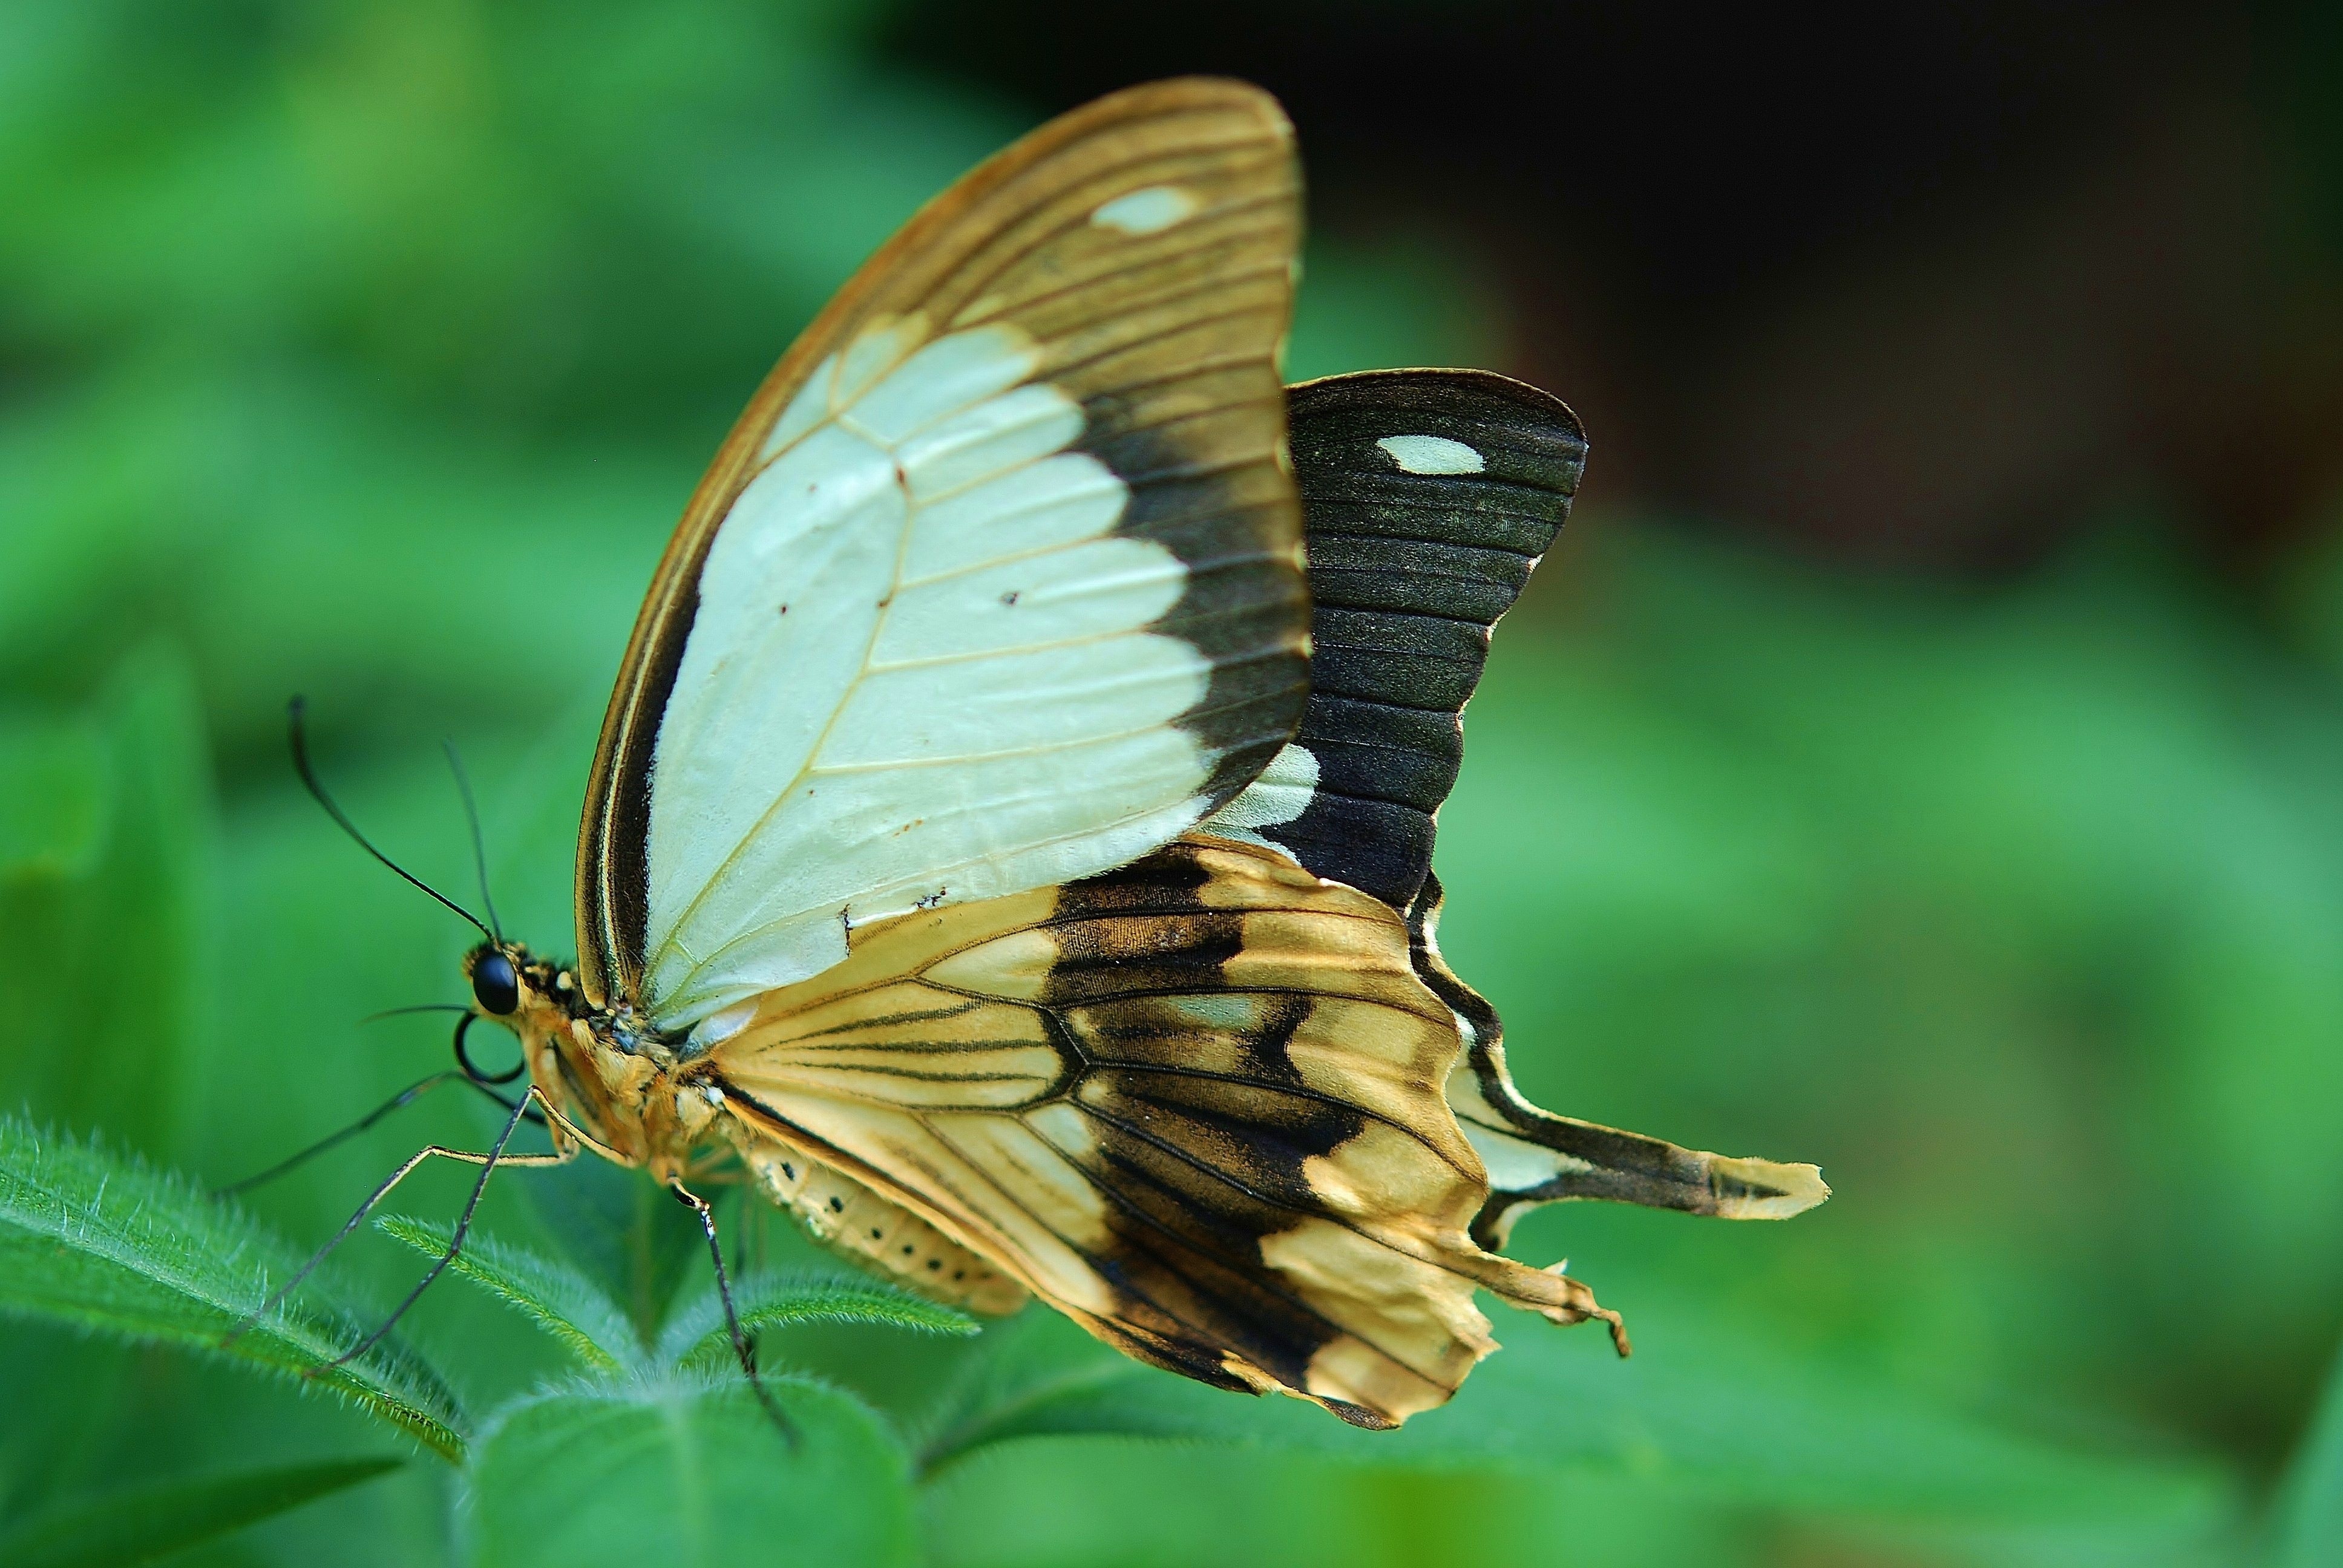
nature, grass, wing, photography, leaf, flower, summer, wildlife, green, insect, macro, brown, butterfly, yellow, garden, close, fauna, invertebrate, close up, trees, leaves, beautiful, nectar, pieridae, macro photography, arthropod, dovetail, pollinator, moths and butterflies, lycaenid, brush footed butterfly, colias